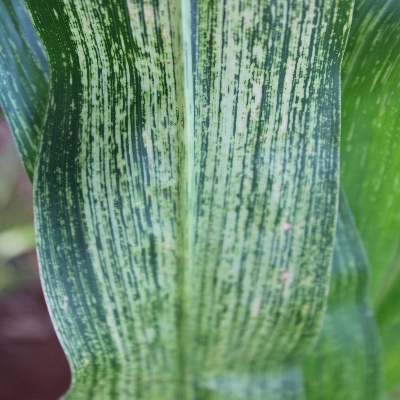
Crop: Maize
Condition: streak virus